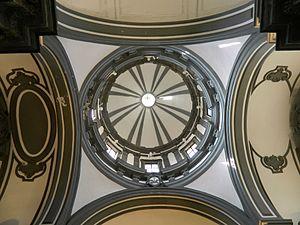
L'église San Severo al Pendino est une église monumentale de Naples, aujourd'hui déconsacrée et utilisée comme espace d'expositions. Elle donne via Duomo. Elle est dédiée à l'évêque saint Sévère de Naples.